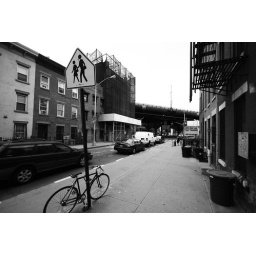
The Gowanus neighborhood of Brooklyn in which the canal and highway (seen ahead) both bear the same name...